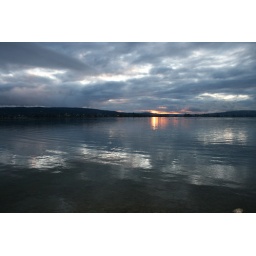
blue sky over the lake